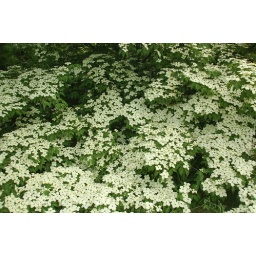
Arnold Arboretum, 18 May 2010: White flowers on a tree near the top of Bussey Hill